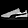
Label: Sneaker